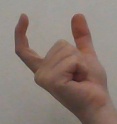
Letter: nun